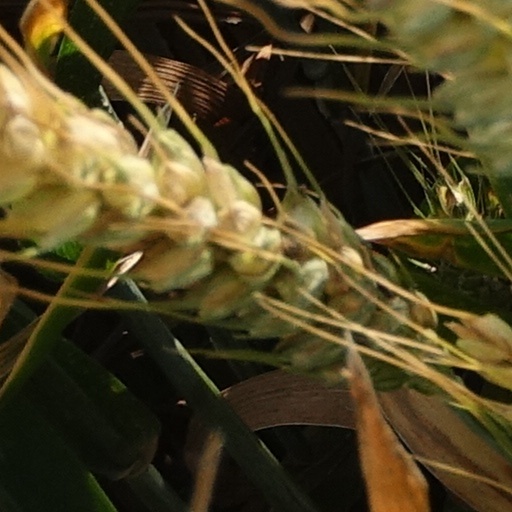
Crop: wheat